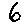
Label: 6